Callio

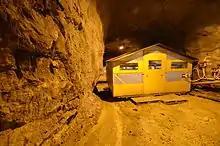
Measurement station of EMMA, one of the longest-standing experiments in the Pyhäsalmi Mine.

Currently (2018) the mine harbors two scientific experiments: C14 liquid scintillator and EMMA, operated by CUPP, University of Oulu and University of Jyväskylä.